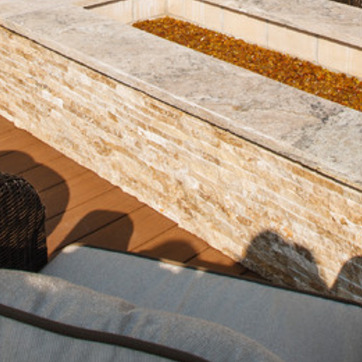
Material: stone